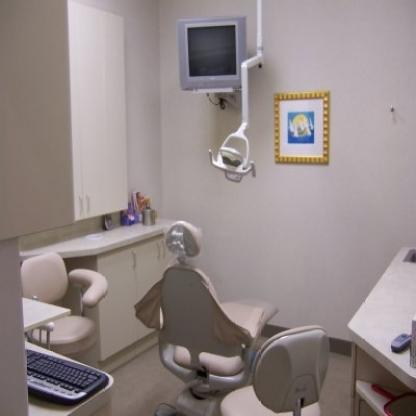
Scene: Indoor